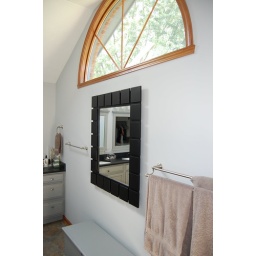
half round window in master bath